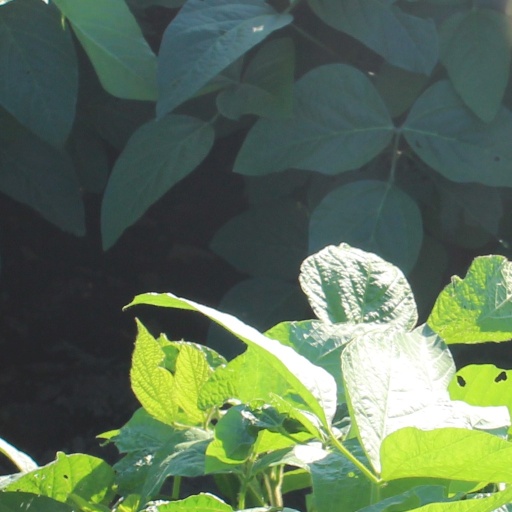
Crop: soybean